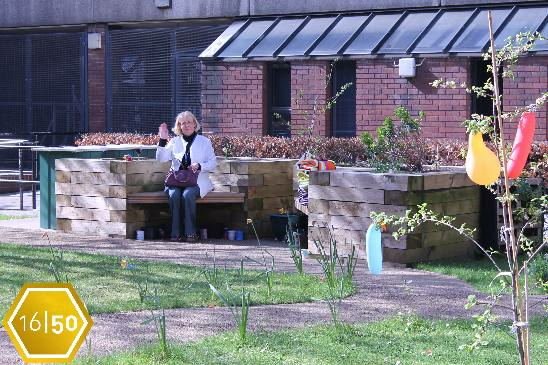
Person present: Yes